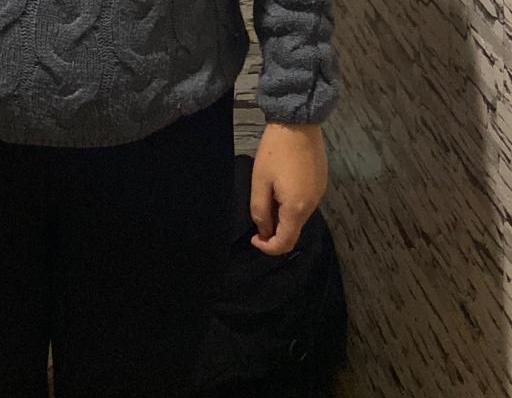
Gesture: no_gesture